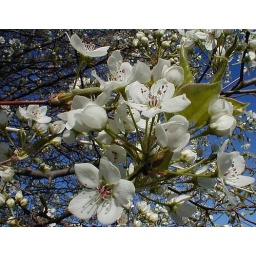
Flowers from our Bradford Pear tree at our old house in PA. They stink but they look divine!